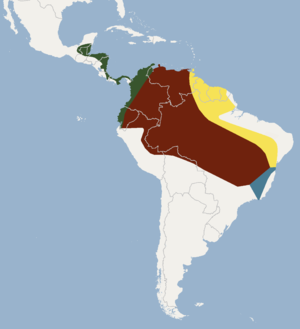
Cette liste commentée recense la mammalofaune en Guyane. Elle répertorie les espèces de mammifères guyanais actuels et celles qui ont été récemment classifiées comme éteintes. Cette liste comporte 250 espèces réparties en douze ordres et 43 familles, dont quatre sont « en danger », sept sont « vulnérables », cinq sont « quasi menacées » et 27 ont des « données insuffisantes » pour être classées.